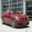
Label: automobile